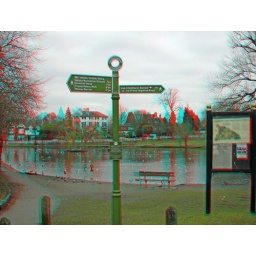
Prick end pond Chislehurst in anaglyph 3D stereo red blue glasses to view